Ahichchhatra Jain temples

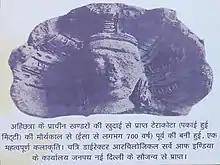
Parshvanatha sculpture excavated from Ahichchhatra, 7th century BCE

The history of Ahichchhatra traditionally starts from the period of Rishabhanatha, the first tirthankara. According to Digambara belief, it was visited by all 24 Tirthankaras. Ahichchhatra is believed to be the place where Parshvanatha, the 23rd Tirthankar of Jainism, attained "Kevala gyana" (omniscience). According to Jain texts, it was visited by Parshvanatha during "vihara"; in an attempt to obstruct Parshvanatha from achieving "Kevala Jnana", Kamath, his elder brother, caused continuous rain. Parshvanatha was immersed in water up to his neck but was protected by the serpent God Dharanendra, who held a canopy of a thousand hoods over his head, and the Goddess Padmavati who coiled herself around his body. Following this event, the place was renamed to Ahichchhatra.